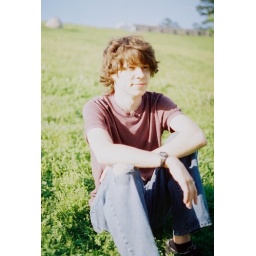
Sitting on a green hill in Hot-Springs.